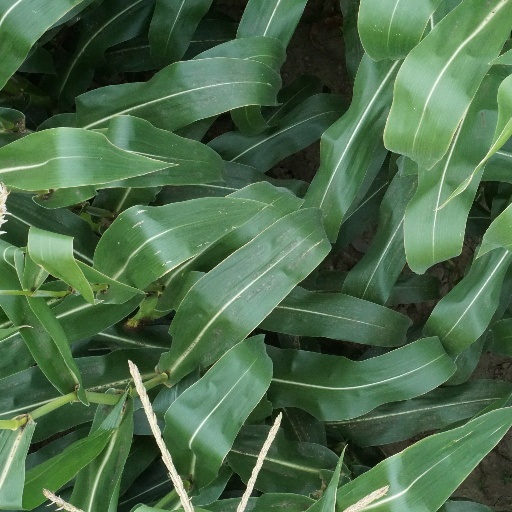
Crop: maize; corn